The Beach Boys Love You

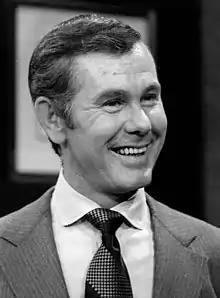
"Love You" includes a tribute to the talk show host Johnny Carson (pictured 1965)

"Johnny Carson" similarly expresses admiration for the host of the late-night television talk show, "The Tonight Show Starring Johnny Carson". Carlin refers to the track as the album's "pivot point", one that "separates the normal from the freakishly bizarre."